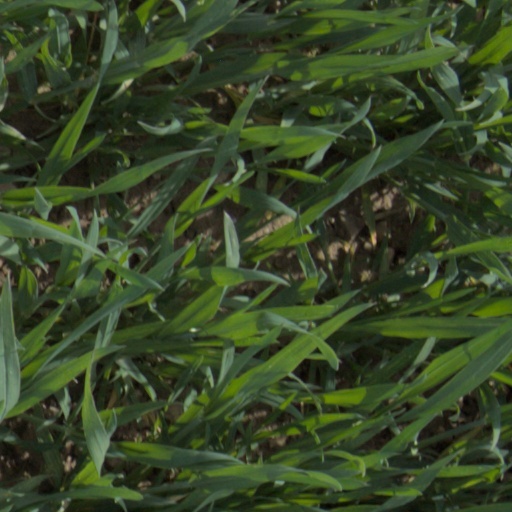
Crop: wheat